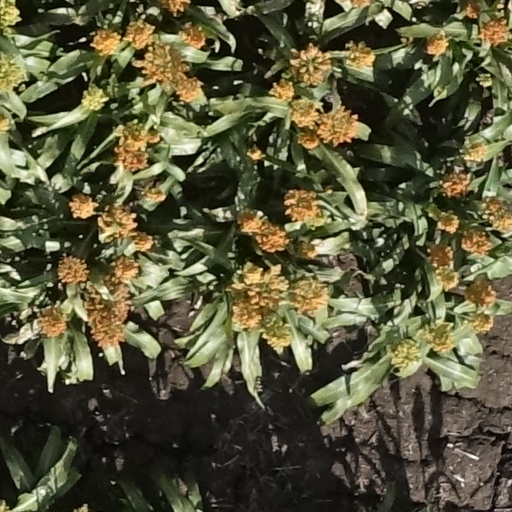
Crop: sorghum